History of concubinage in the Muslim world

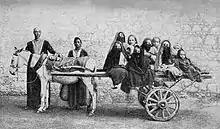
Harem, by Doroshevich, c. 1905

The enslavement of other Muslims was expressly forbidden by Islamic jurists. However, in times of war, non-Muslims who were captured in battle could be enslaved, and the population of a conquered territory could also be enslaved, paving the way for concubinage. During the early Muslim conquests, capture in war was a major source of concubines, but this source declined to a very small proportion later on. Enslavement was intended both as a form of humiliation to the defeated for previous or continuing disbelief, and as a debt. However, non-Muslims could not be enslaved if they were either residents of a Muslim state ("dhimmis") or protected foreign visitors ("mustamin"). The sexual relationship between a concubine and her master was viewed as a debt upon the woman until she gave birth to her master's child and the master's later death. Some men purchased female slaves, whereas Muslim soldiers in the early Islamic conquests were given female captives as a reward for military participation. Men were permitted to have as many concubines as they could afford, but as slaves for pleasure were expensive, they were typically an elite privilege.